480th Intelligence, Surveillance and Reconnaissance Wing

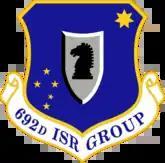
692d Intelligence, Surveillance and Reconnaissance Group

Based at Langley Air Force Base, Virginia. Delivers real-time high-confidence intelligence, surveillance and reconnaissance products and services to Joint and Coalition forces and other designated government agencies. The Group consists of four active duty Squadrons: the 27th, 30th, and 45th Intelligence Squadrons and 10th Intelligence Support Squadron, one Air National Guard unit, the 192nd Intelligence Squadron (VA ANG), and a new classic Air Reserve unit, the 718th Intelligence Squadron, stood up to support the total force integration of the Wing and combat ISR operations.